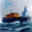
Label: ship